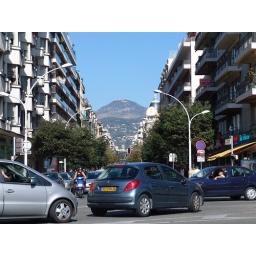
City street and mountain - Autumn in Nice 2009